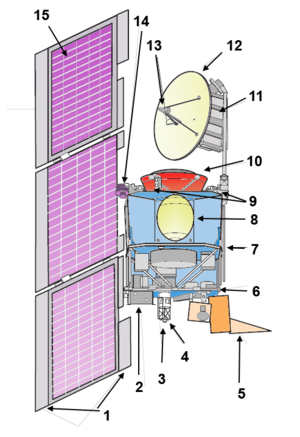
Schéma de la sonde martienne Mars Climate Orbiter sans légende (chiffres uniquement)
Mars Climate Orbiter est une des deux sondes spatiales de l'agence spatiale américaine, la NASA, lancée en 1998 pour étudier la planète Mars. Cet orbiteur doit étudier la météorologie de la planète Mars, le cycle hydrologique et du dioxyde de carbone, dans le but de mieux modéliser le climat actuel de la planète mais également de reconstituer les changements climatiques passés.